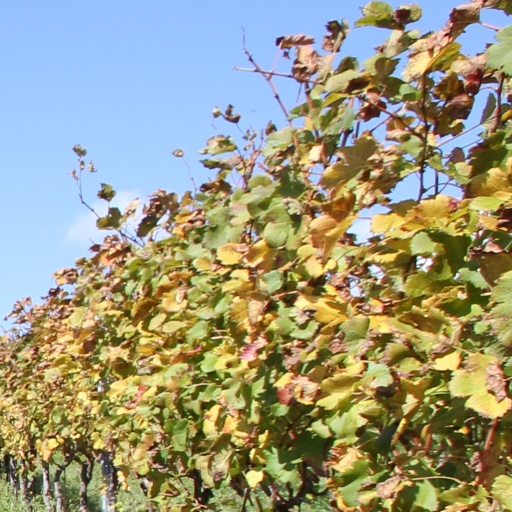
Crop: grape